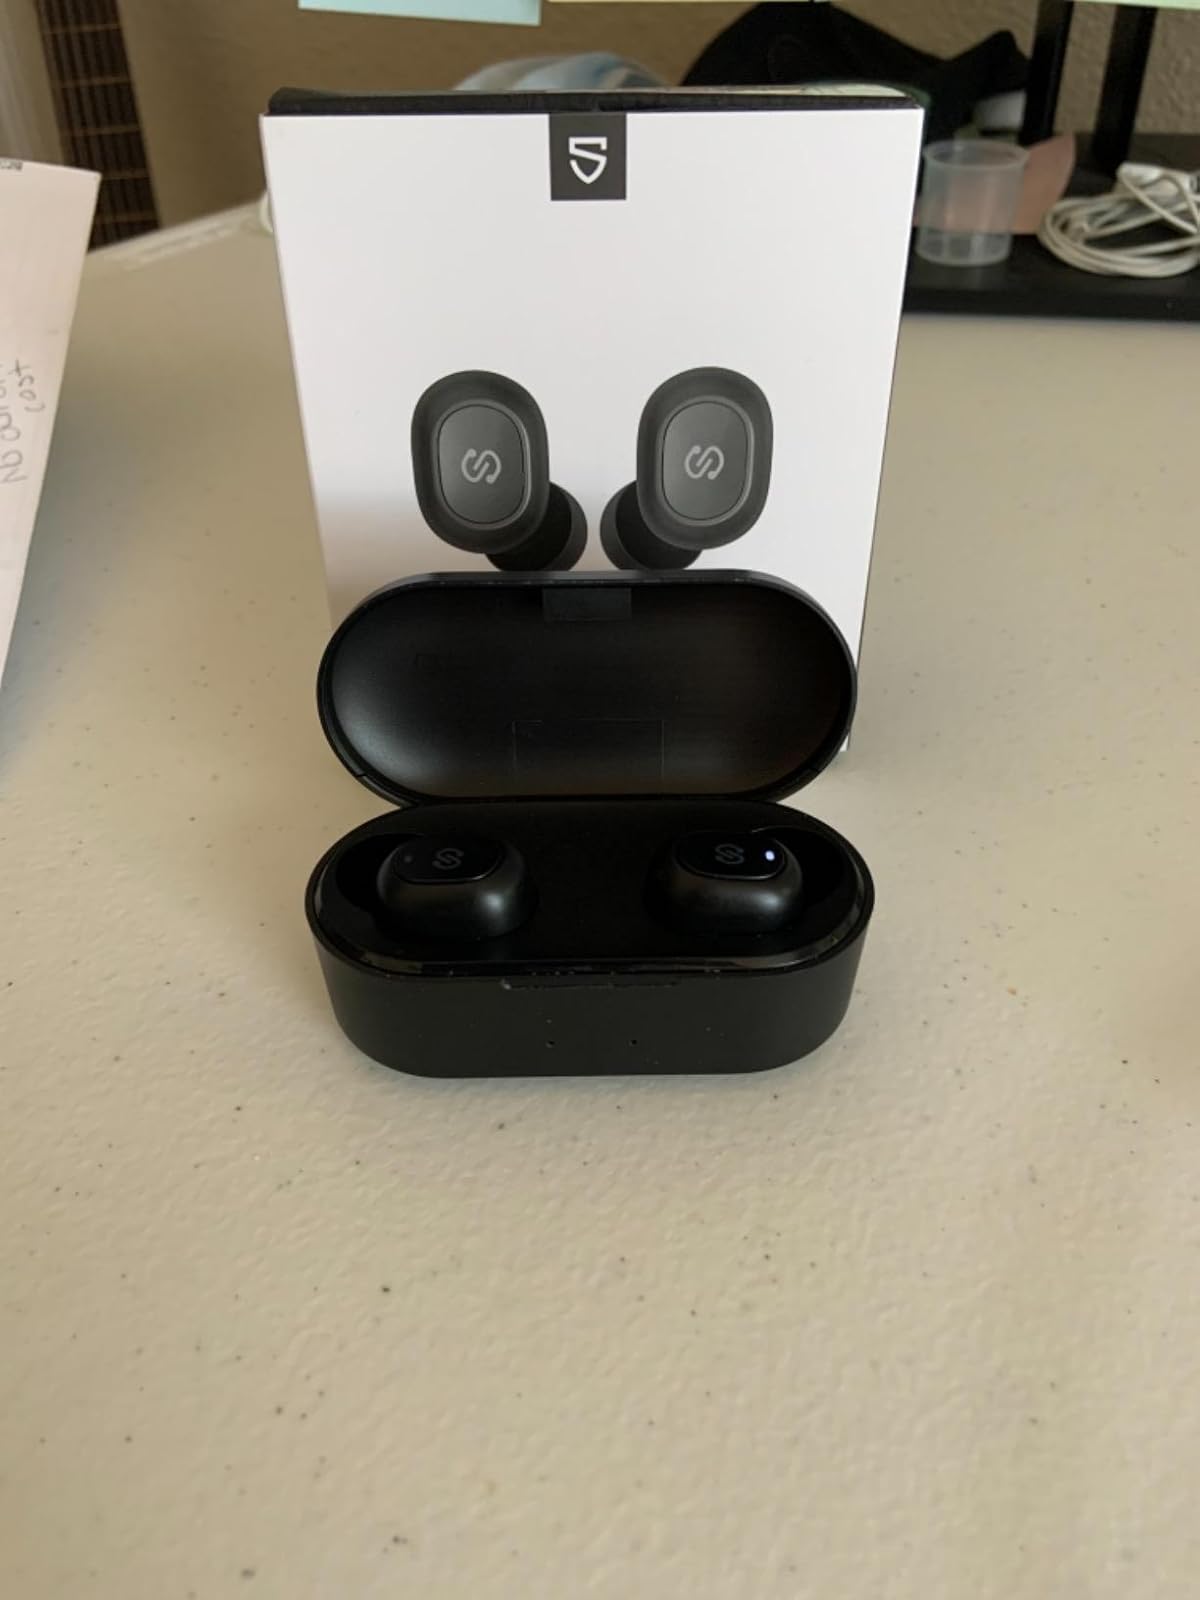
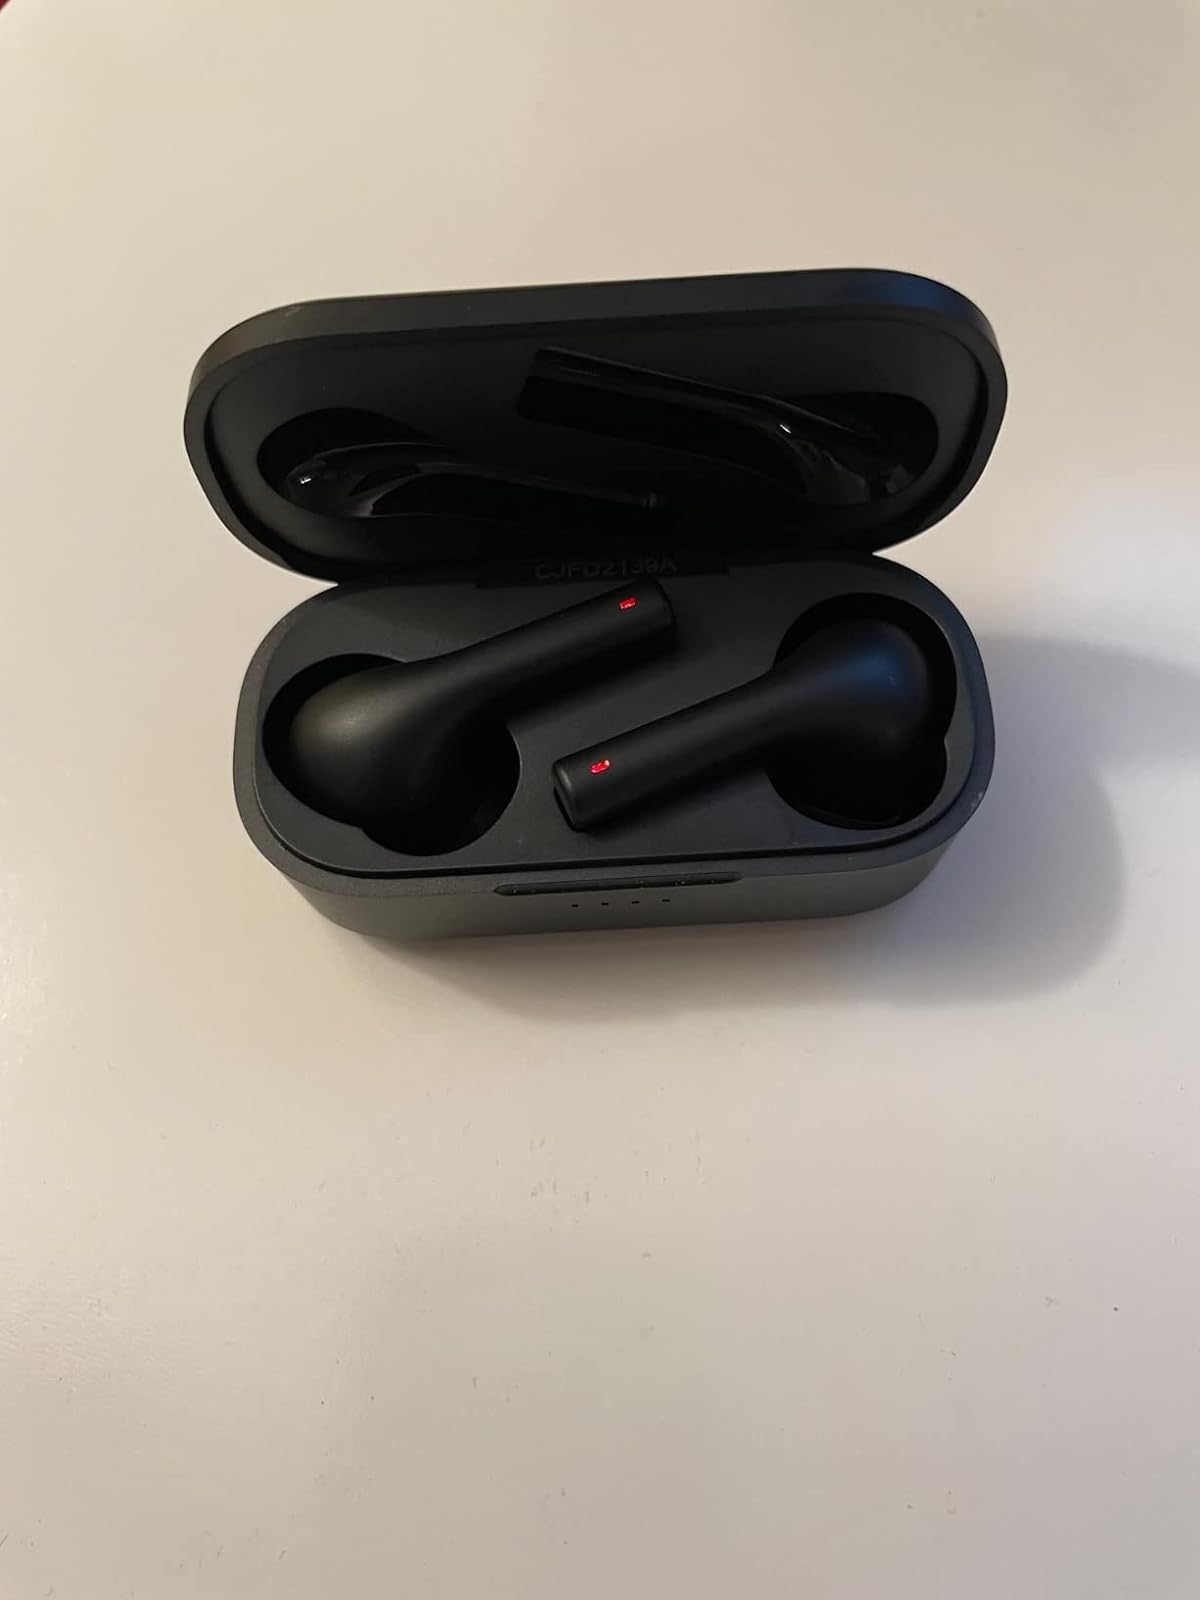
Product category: earbuds
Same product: no